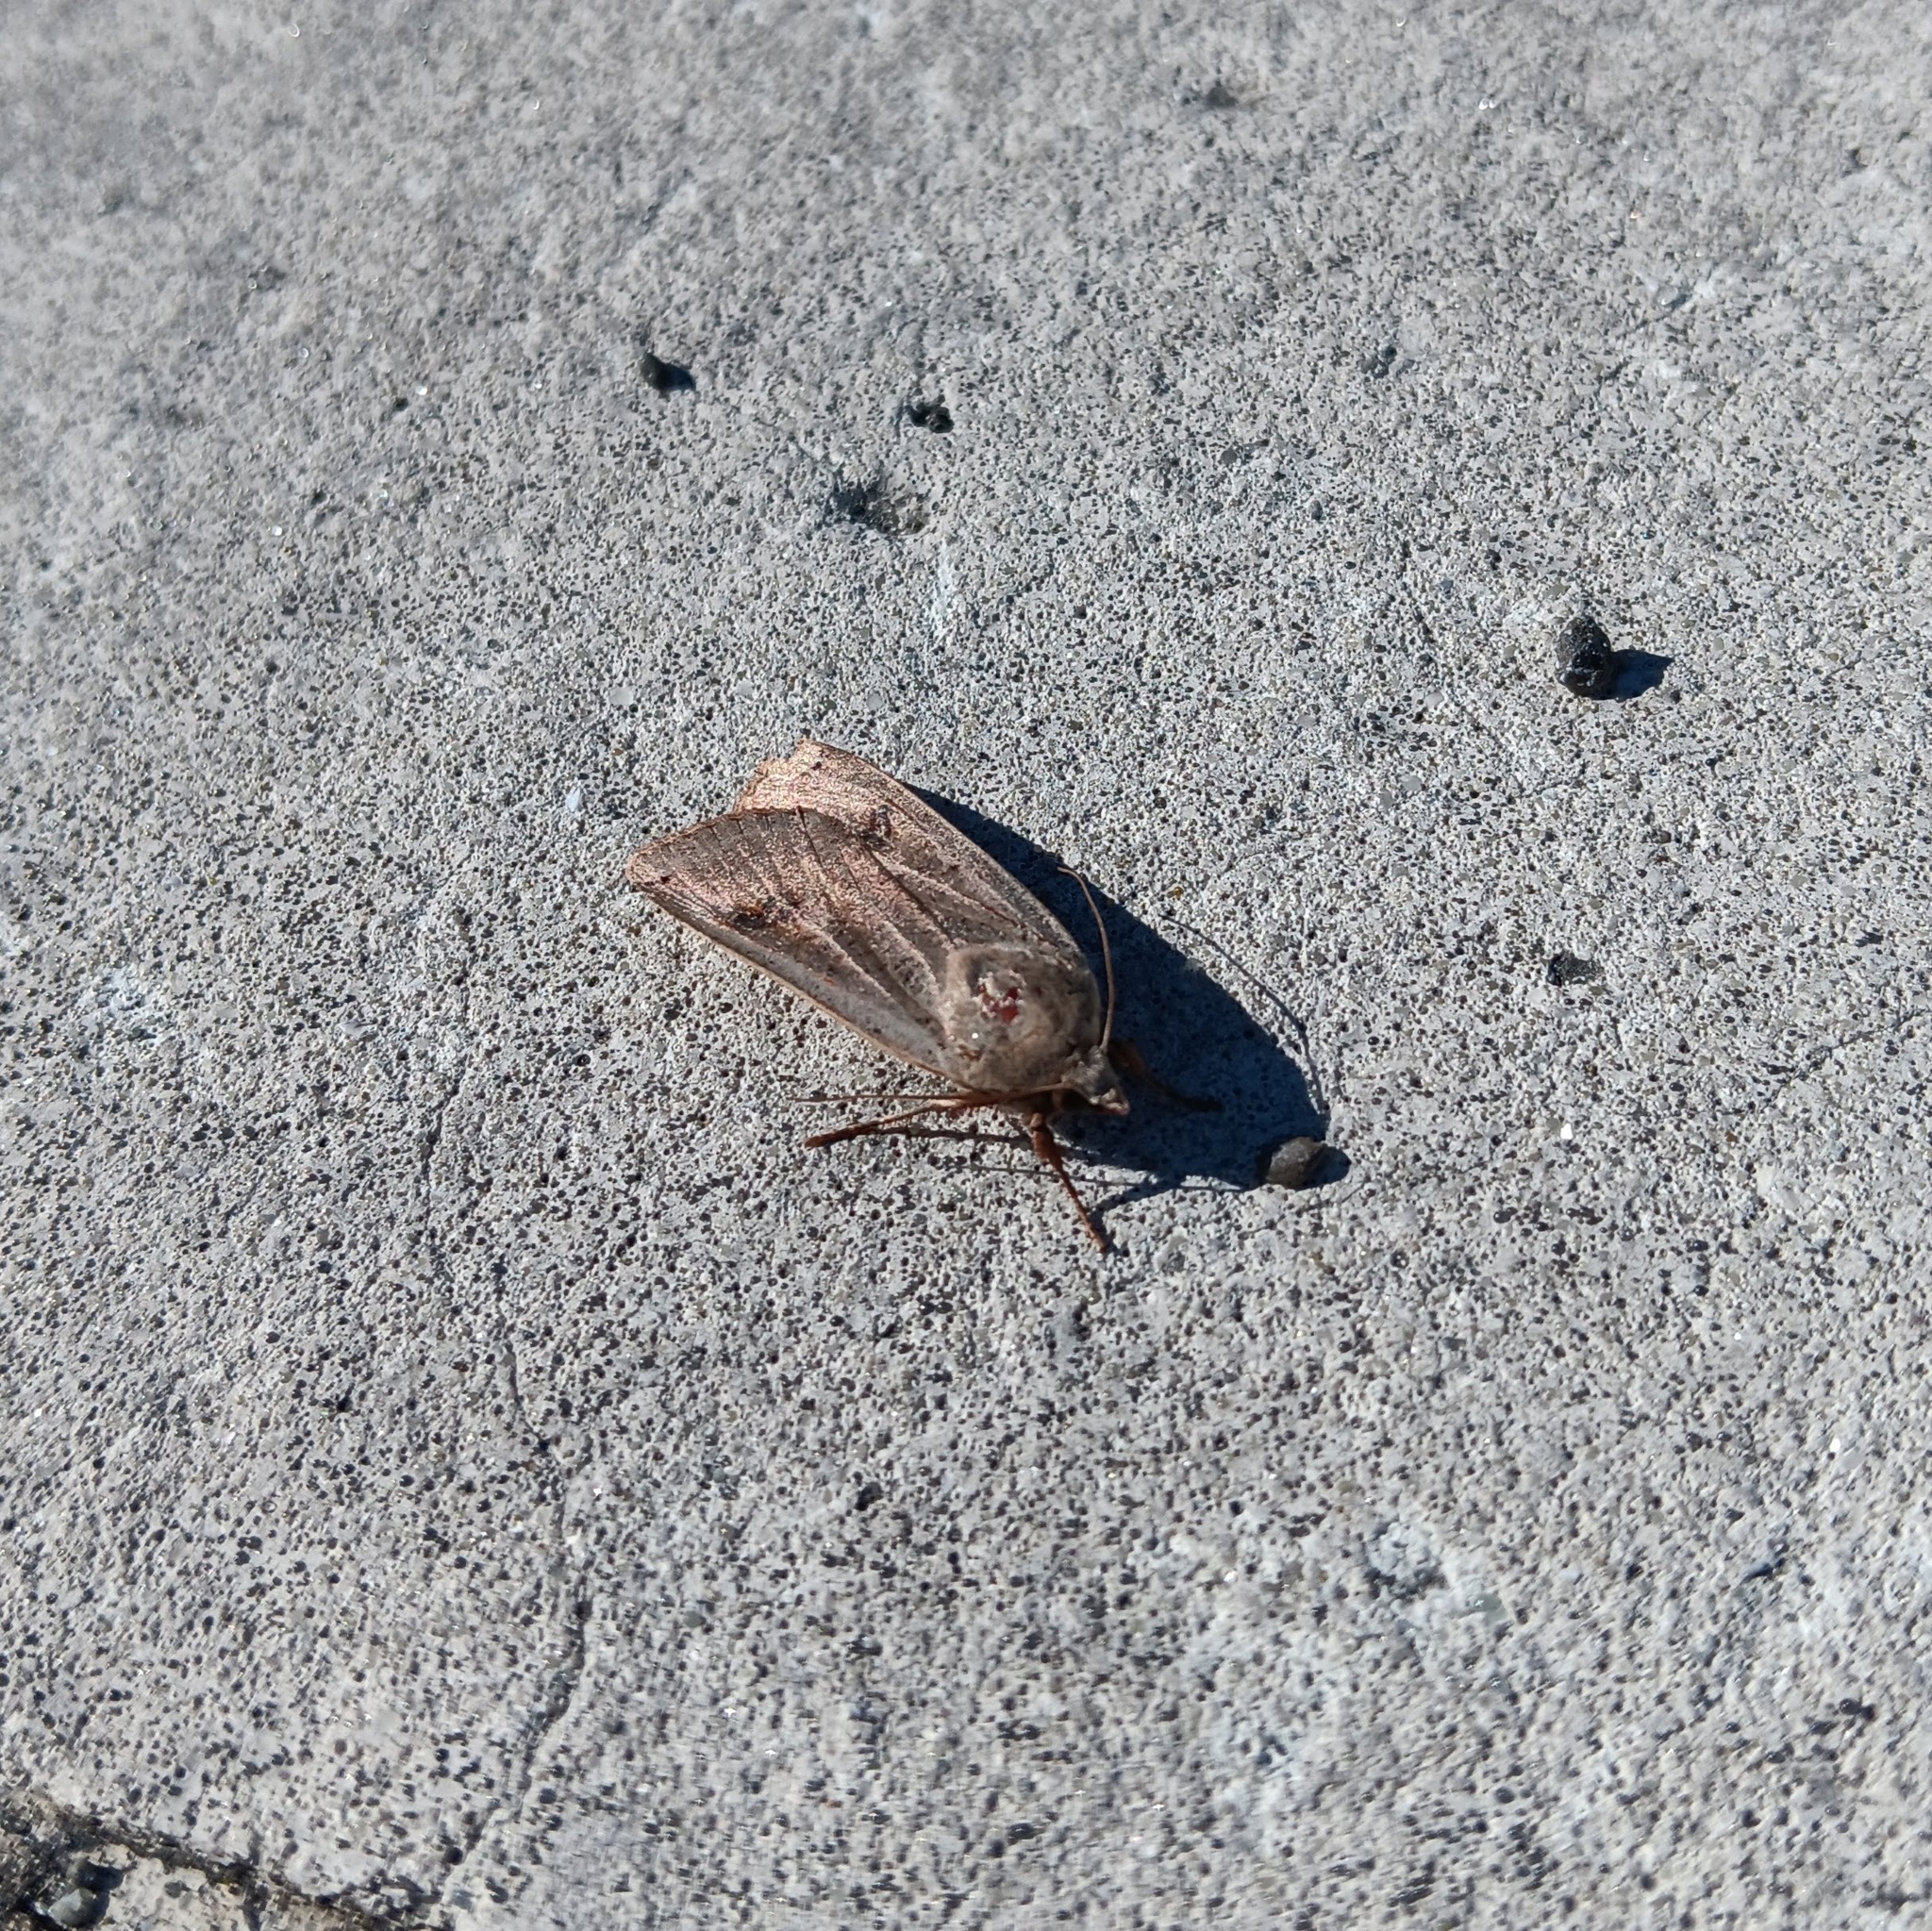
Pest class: cutworms